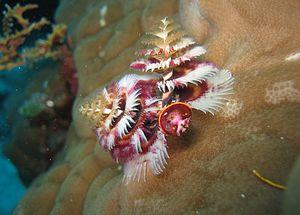
Les Canalipalpata constituent, selon les classifications, un ordre ou une infraclasse de vers polychètes sédentaires.
On appelle ver tubicole, ver tubulaire ou ver plumeux les vers marins benthiques et sédentaires de la classe de Polychaeta, de la sous-classe des Palpata, de l'ordre des Canalipalpata et du sous-ordre des Sabellida qui ont la particularité de vivre dans un tube. On nomme aussi ver tubicole certains vers, entre autres ceux de la famille des Siboglinidae, l'ordre des Rhabdopleurida et la famille des Phoronida, qui ont la particularité de vivre dans un tube.